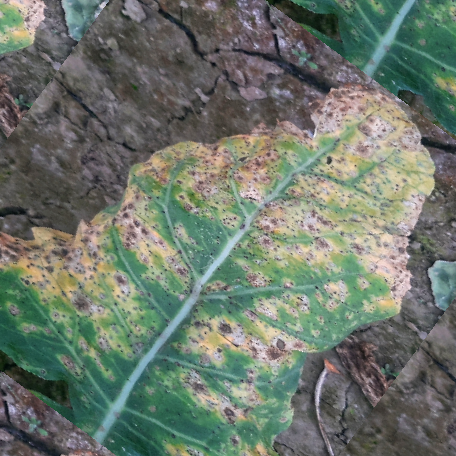
Label: Downy Mildew